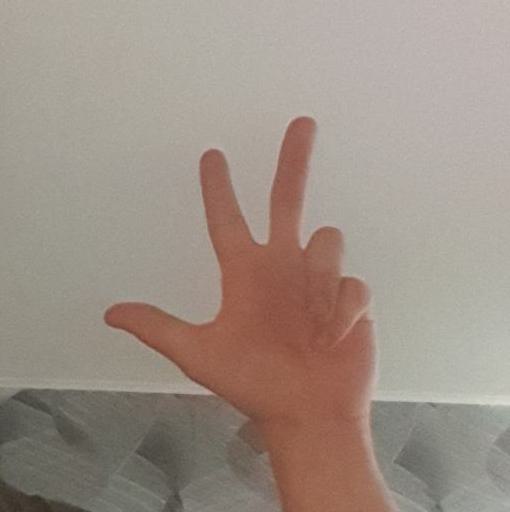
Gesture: three2